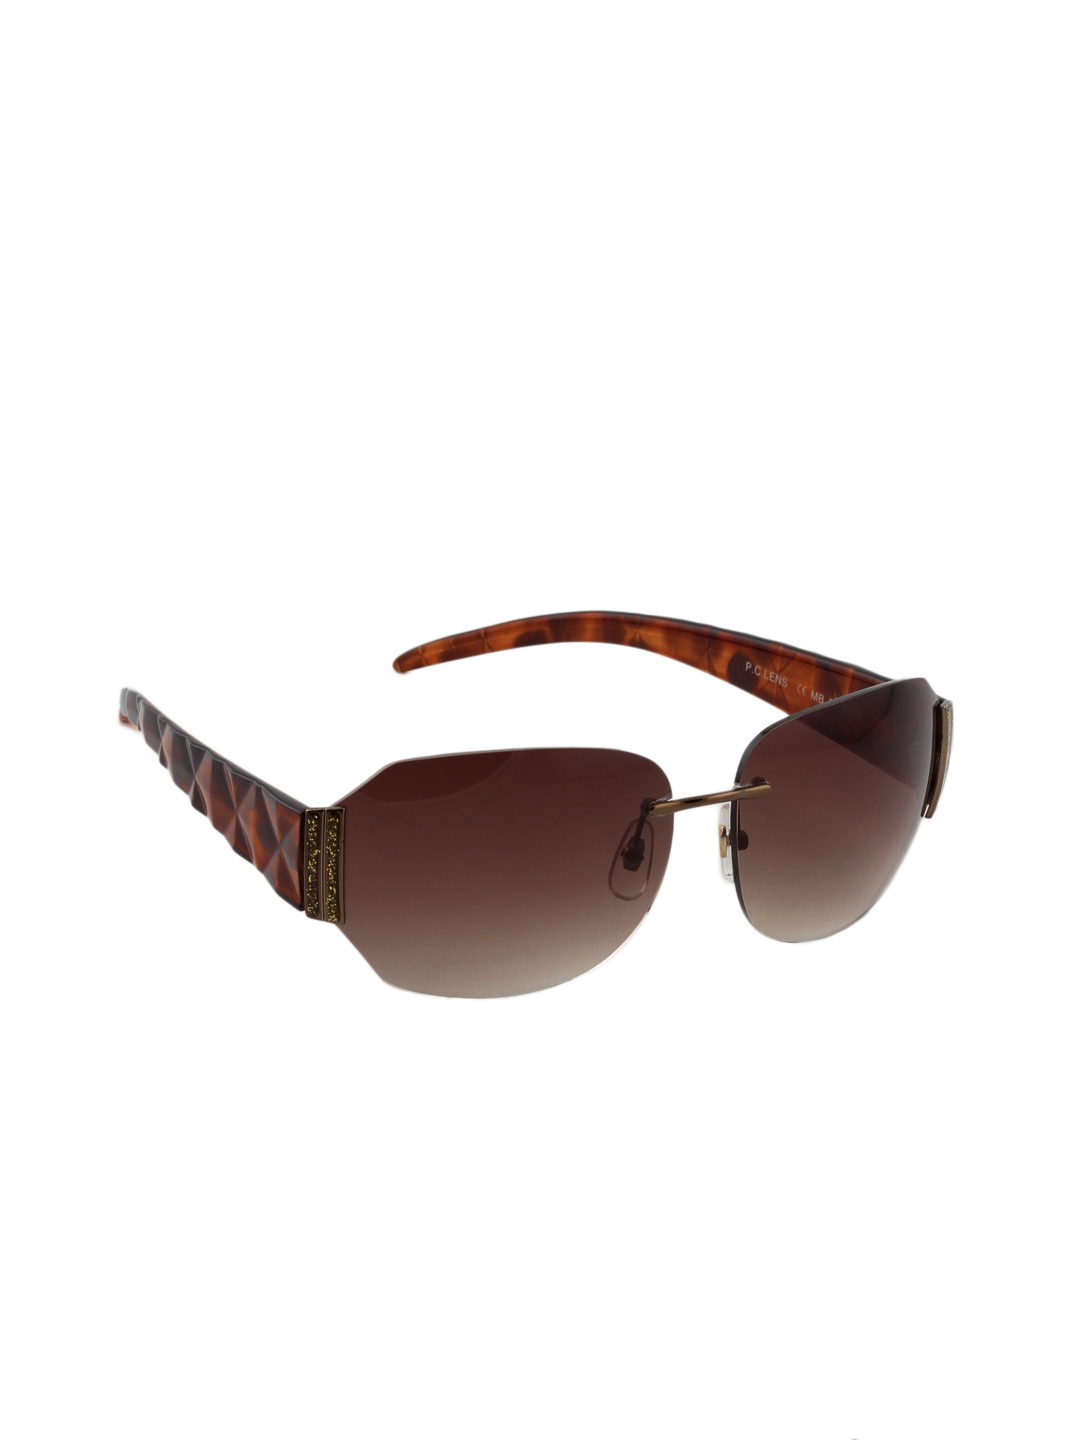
Miami Blues Women Sunglasses
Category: Accessories / Eyewear / Sunglasses
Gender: Women
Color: Brown
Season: Winter 2016
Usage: Casual